Weld access hole

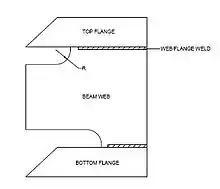
Side view of a beam with two weld access holes cut into the web. Also the flanges have been beveled in preparation for welding.

The weld access hole or rat hole is a structural engineering technique in which a part of the web of an I-beam or T-beam is cut out at the end or ends of the beam. The hole in the web allows a welder to weld the flange to another part of the structure with a continuous weld the full width on both top and bottom sides of the flange. Without the weld access hole, the middle of the flange would be blocked by the web and inaccessible for welding.